Ståhlberg kidnapping

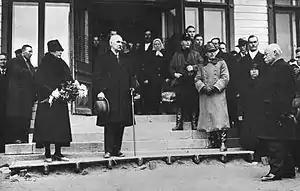
K.J. and Ester Ståhlberg at Joensuu railway station on October 15, 1930, one day after their kidnapping

On October 14, 1930, at approximately 9:00 am EET, former and first President of Finland, Kaarlo Juho Ståhlberg, and his wife, Ester Ståhlberg, were abducted near their home in Helsinki, Finland, by members of the far-right Lapua Movement.